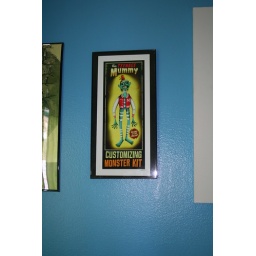
stuff in my home office